Eastbourne Pier

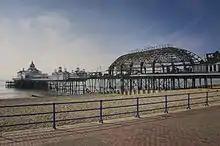
Eastbourne Pier on 31 July 2014, the day after a fire destroyed a third of it

The pier appears in the "Agatha Christie's Poirot" episodes "Jewel Robbery at the Grand Metropolitan" (although the story is set in Brighton) and "". It was also featured in the 2001 film "Last Orders" and the 2008 film "Angus, Thongs and Perfect Snogging". The 2010 film "Brighton Rock" used Eastbourne Pier to stand in for Brighton's Palace Pier.